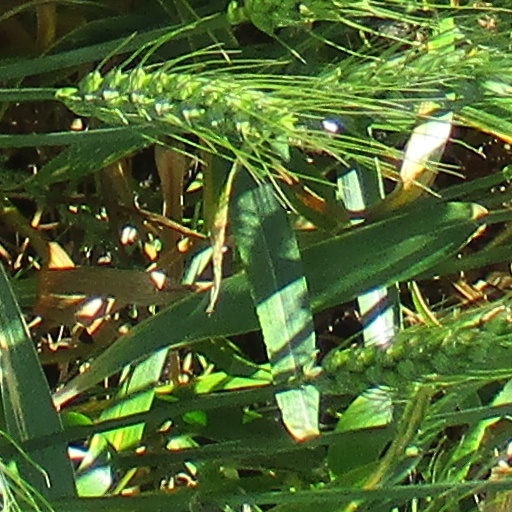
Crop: wheat